Alfa Romeo 2600

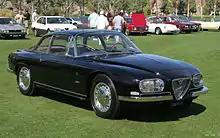
2600 Sprint Zagato

Another reason for slow sales was styling and concept. The Berlina's styling wasn't viewed positively and that reflected in the especially poor sales for this model. While most Alfa Romeo sedans in the marque's history outsold the more specialised sporting models in the same range, the 2600 Berlina did not outsell the 2600 Sprint or Spider. The 2600 Spider had styling which was seen to be derivative of that of its smaller stablemate, the Giulietta Spider: certainly handsome, but lacking the smaller car's grace and balance. The larger car's handling also suffered perhaps unfair comparison with that of the Giulietta Spider, and this is an important factor in a car with sporting pretensions. One sales point in its favor was that it was a four-seater convertible, though the two rear seats were fairly cramped.